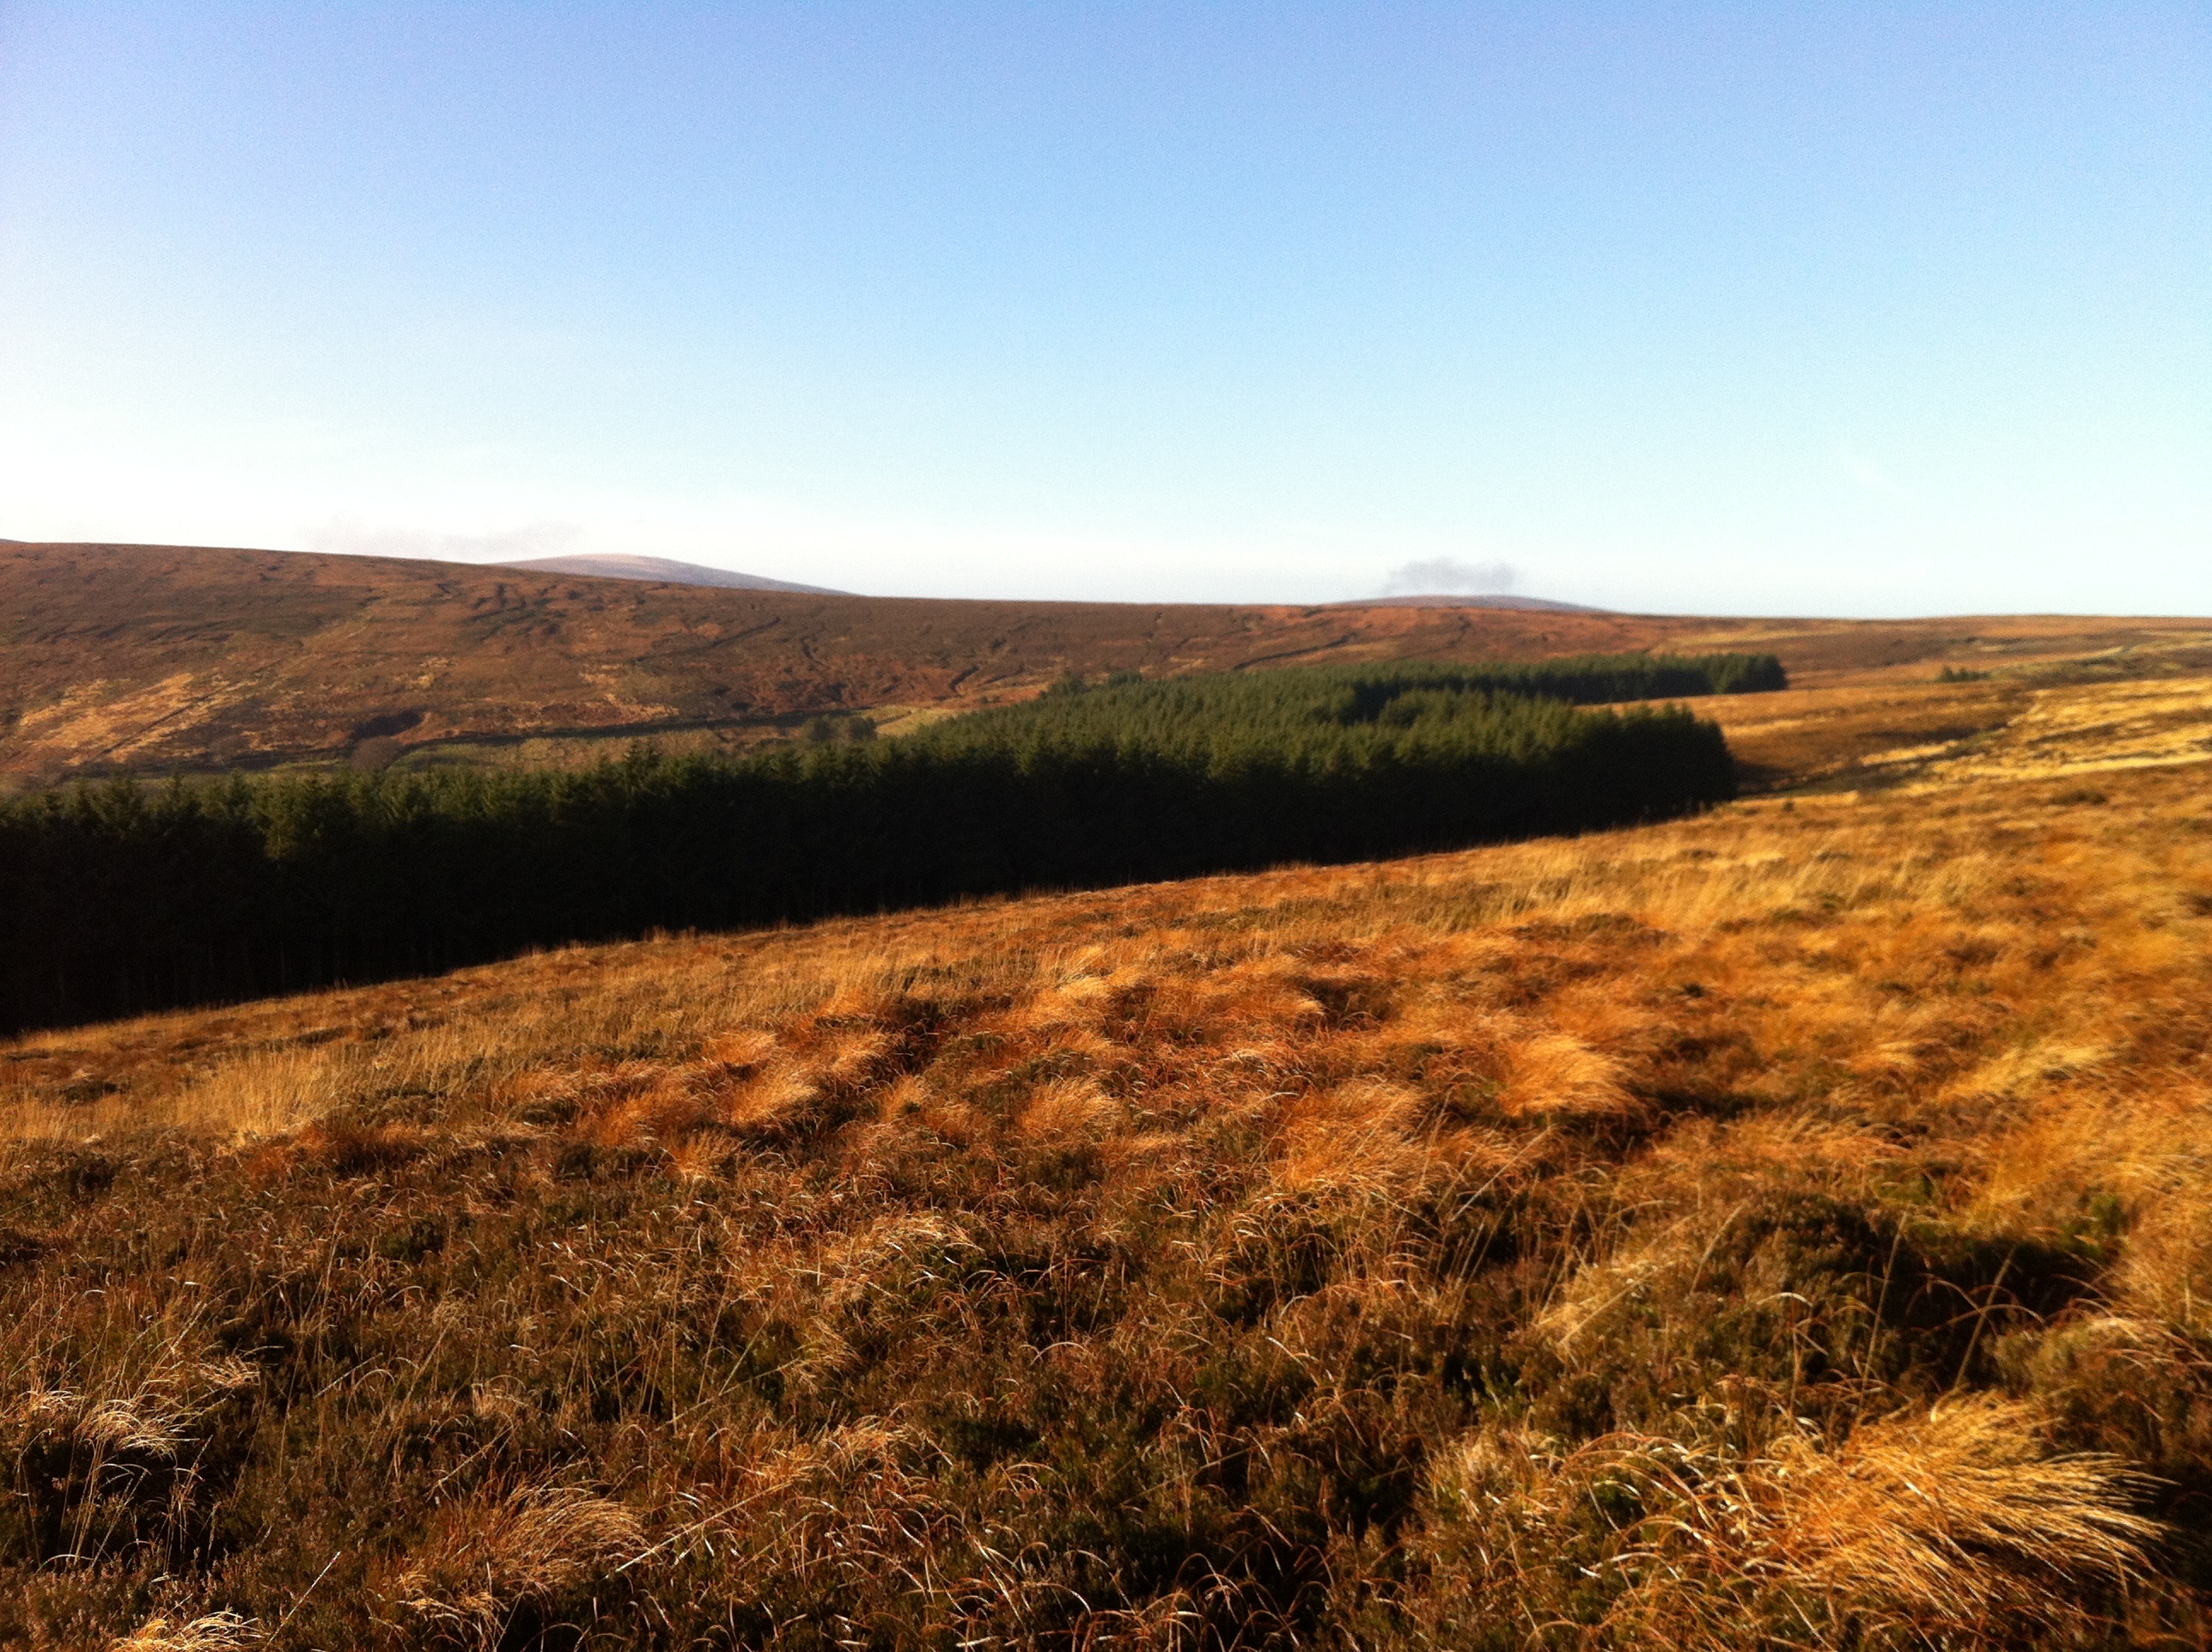
landscape, grass, horizon, marsh, wilderness, mountain, trail, prairie, hill, country, autumn, soil, savanna, ridge, plain, grassland, badlands, wetland, bog, plateau, ireland, fell, habitat, loch, ecosystem, tundra, steppe, rural area, natural environment, geographical feature, grass family, ecoregion